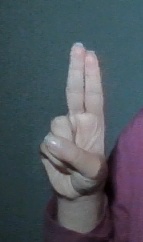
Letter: taa